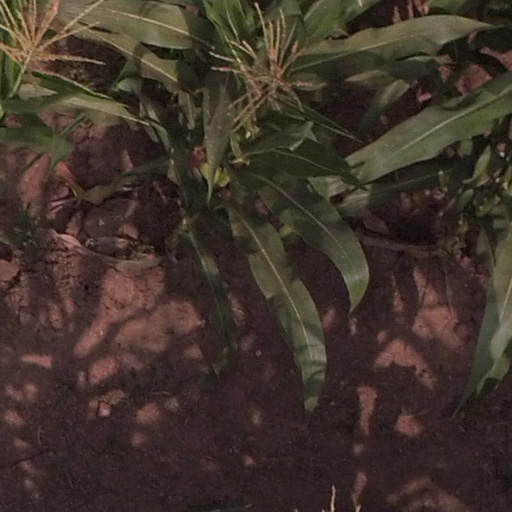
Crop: maize; corn